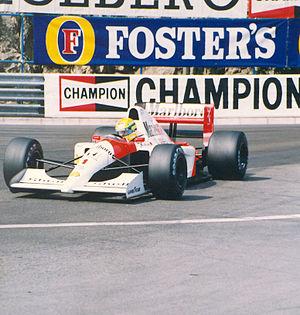
Ayrton Senna da Silva, généralement appelé simplement Ayrton Senna, est un pilote automobile brésilien, né le 21 mars 1960 à São Paulo et mort le 1ᵉʳ mai 1994 à Bologne, à la suite d'un accident lors du Grand Prix de Saint-Marin. Idole au Brésil où son statut a dépassé celui de champion sportif, il est considéré comme l'un des plus grands pilotes de l'histoire de la Formule 1 dont il remporte le titre de champion du monde à trois reprises, en 1988, 1990 et 1991, gagnant 41 Grands Prix et réalisant 65 pole positions durant les onze saisons qu'il a disputées.
Le Grand Prix de Monaco est une des plus anciennes et l'une des trois courses les plus prestigieuses au monde, disputée en principauté de Monaco, sur un circuit urbain conçu en 1929, par Antony Noghès fils du président de l'Automobile Club de Monaco, sous les auspices du prince Louis II de Monaco. Cette création répondait au défi d'organiser une compétition sur le territoire exigu de Monaco, condition requise par la Commission Sportive Internationale pour que l'Automobile Club de Monaco soit reconnu internationalement. En effet, l'autre grande compétition monégasque, le rallye automobile Monte-Carlo, créé dès 1911, était disputé sur les routes de nombreux pays d'Europe.